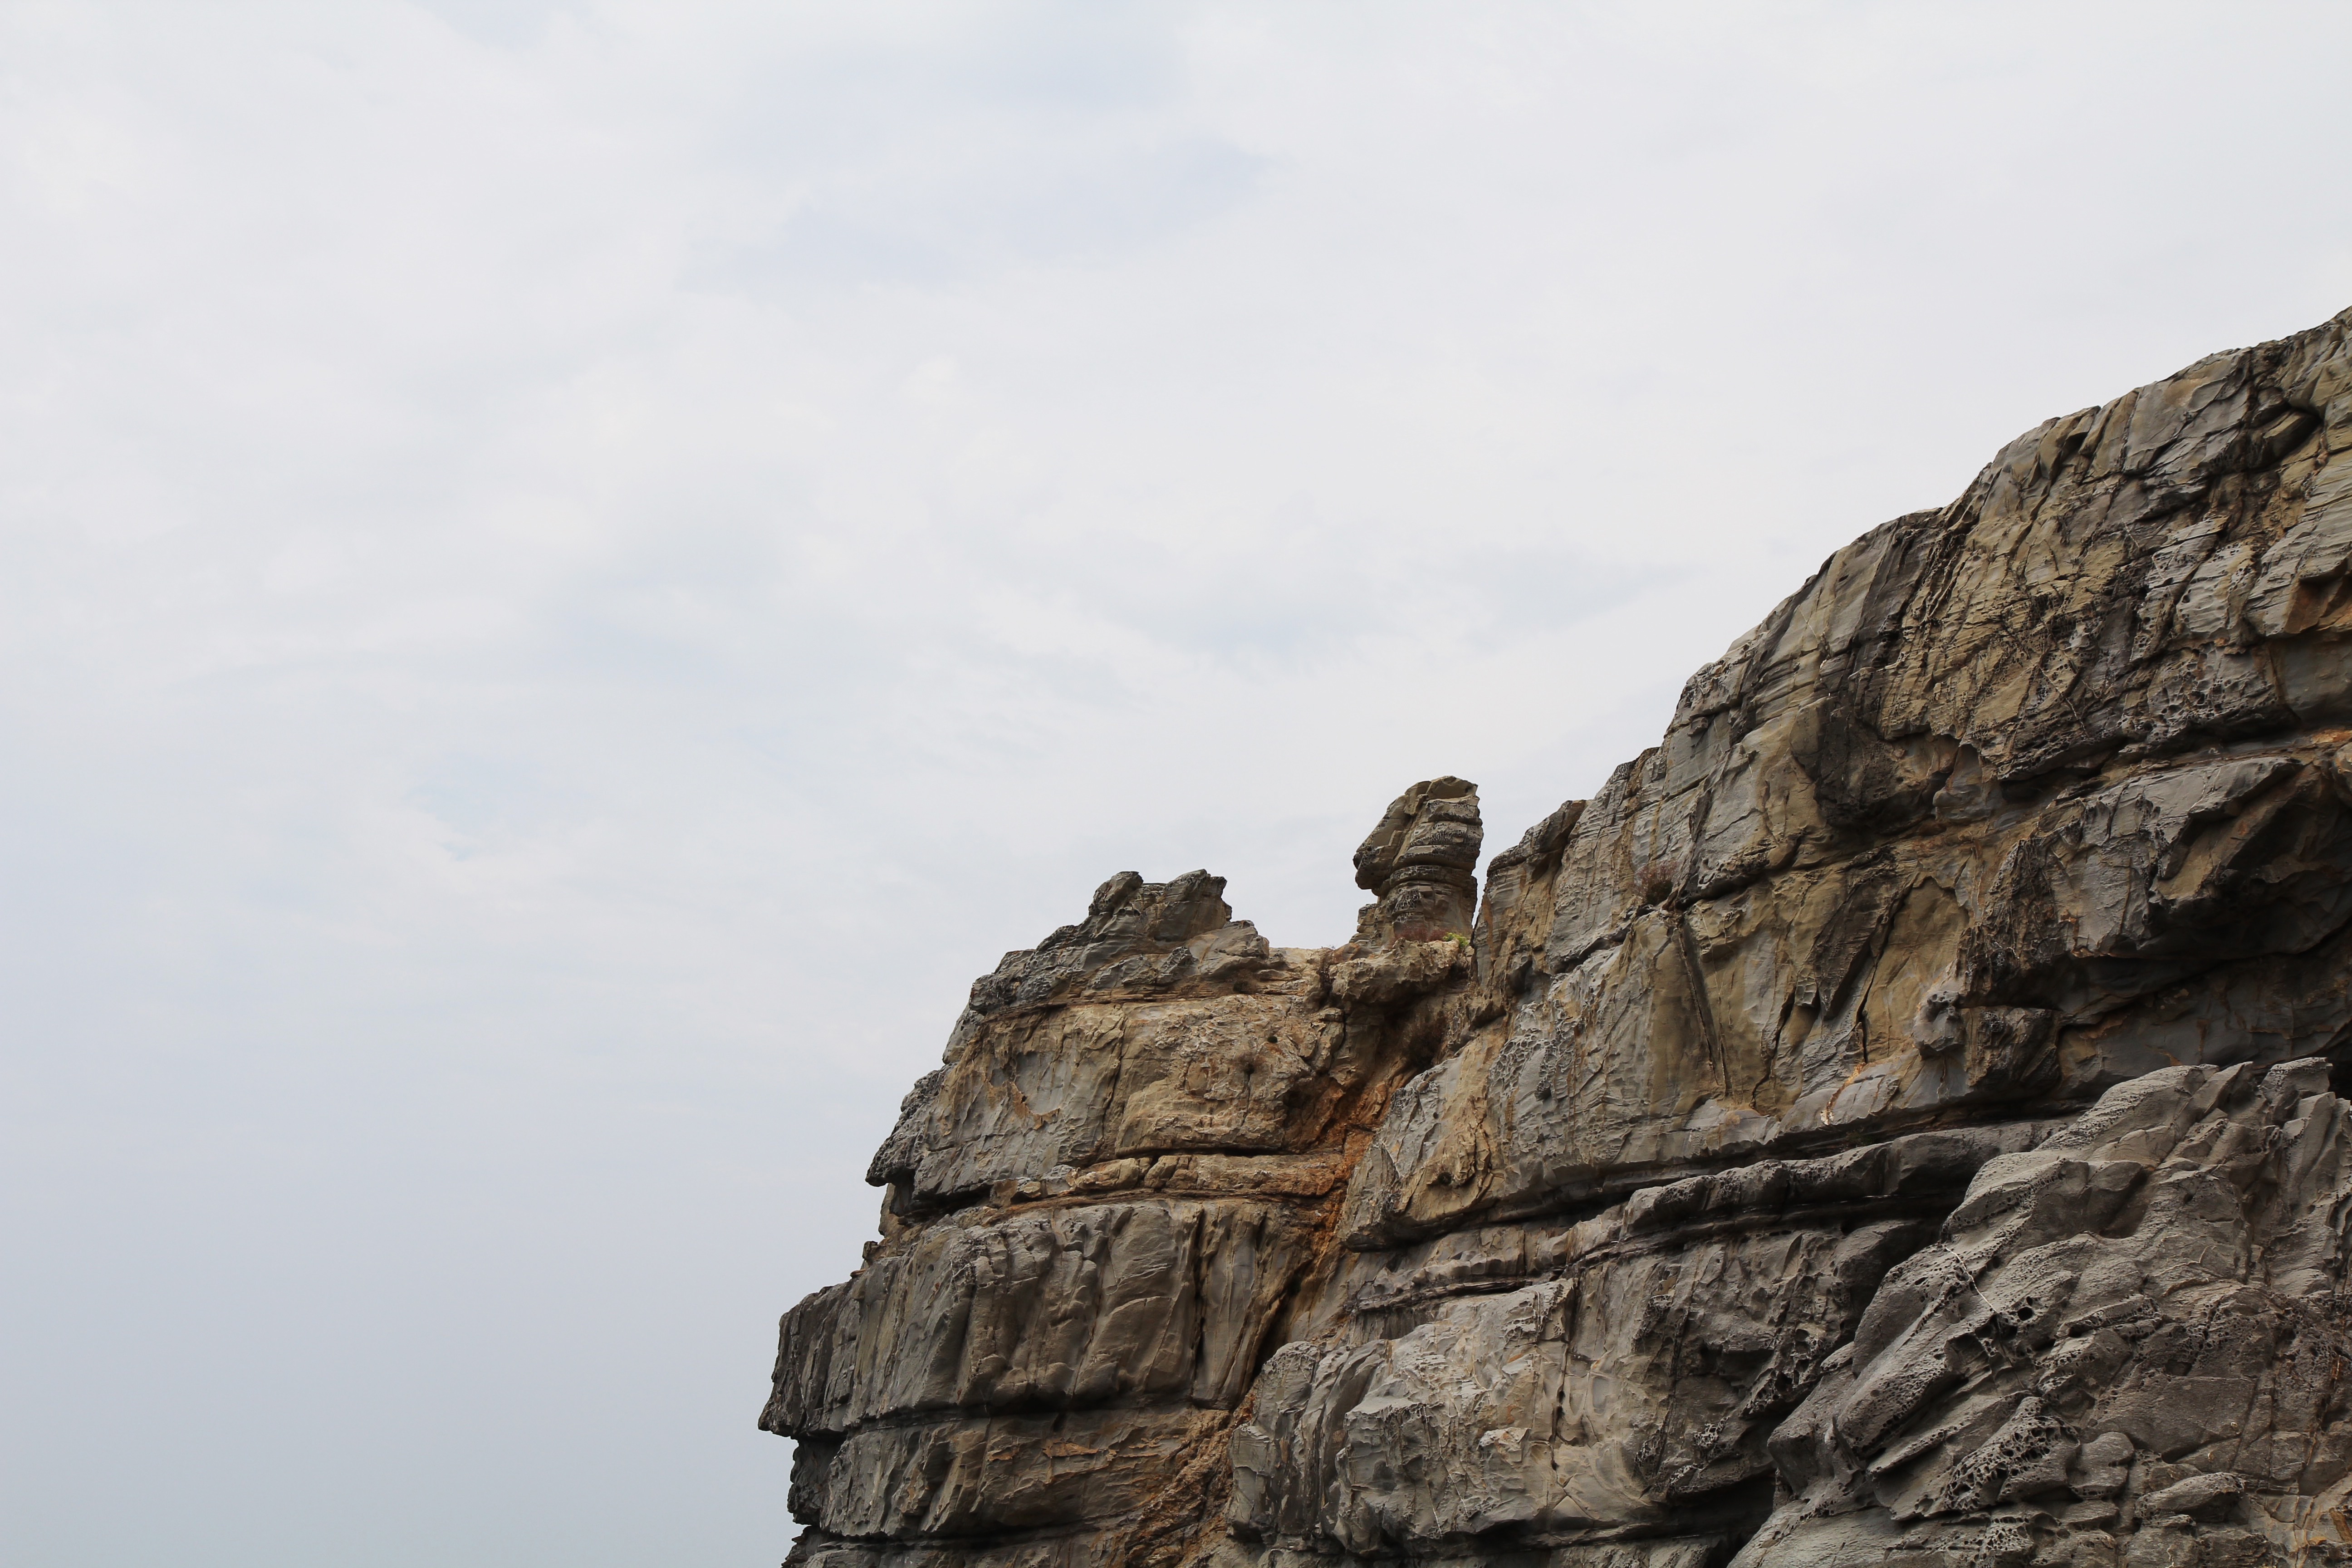
sea, coast, rock, mountain, formation, cliff, arch, terrain, material, geology, badlands, ancient history